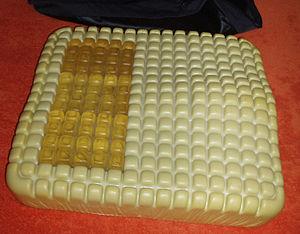
Une escarre, parfois appelée plaie de lit ou ulcère de décubitus, ou encore plaie de pression au Québec, est une lésion cutanée d'origine ischémique liée à une compression des tissus